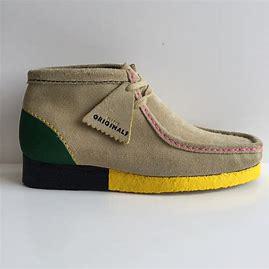
Brand: Clarks
Model: S Wallabee